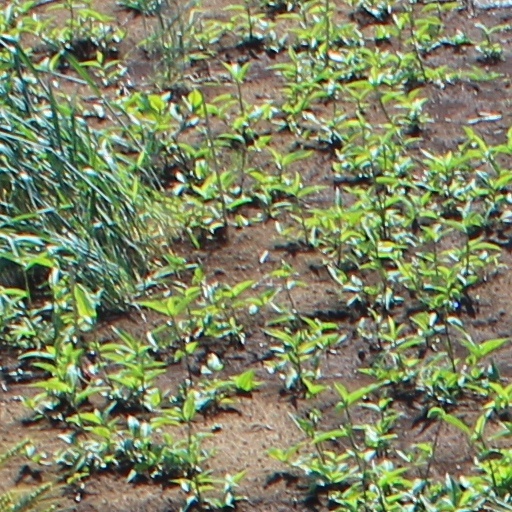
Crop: wheat